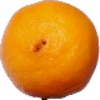
Label: Lemon Meyer 1